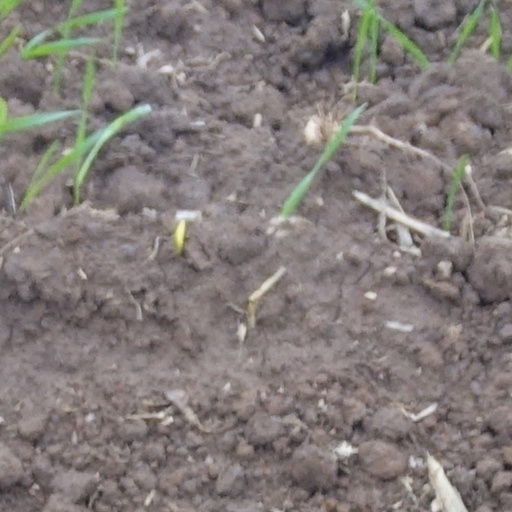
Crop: wheat